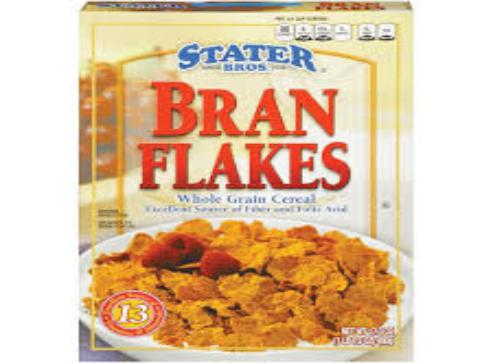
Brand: Bran Flakes
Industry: Food